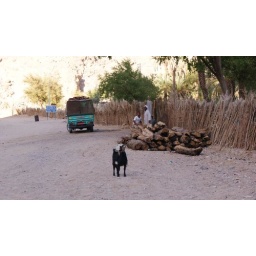
Random stop by the road in the Sinai mountains